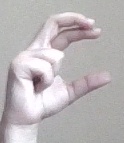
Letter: thal